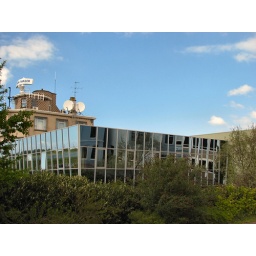
I came along this office building in &lt;i&gt;Maassluis, The Netherlands&lt;/i&gt;... the mirrorglass caught my attention...&lt;i&gt;... Have a beautiful day...&lt;/i&gt;